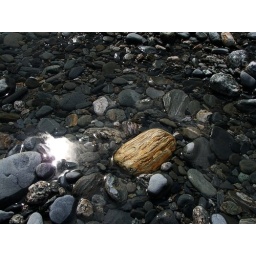
Sun reflecting on water coverred pebbles in a river on NZ